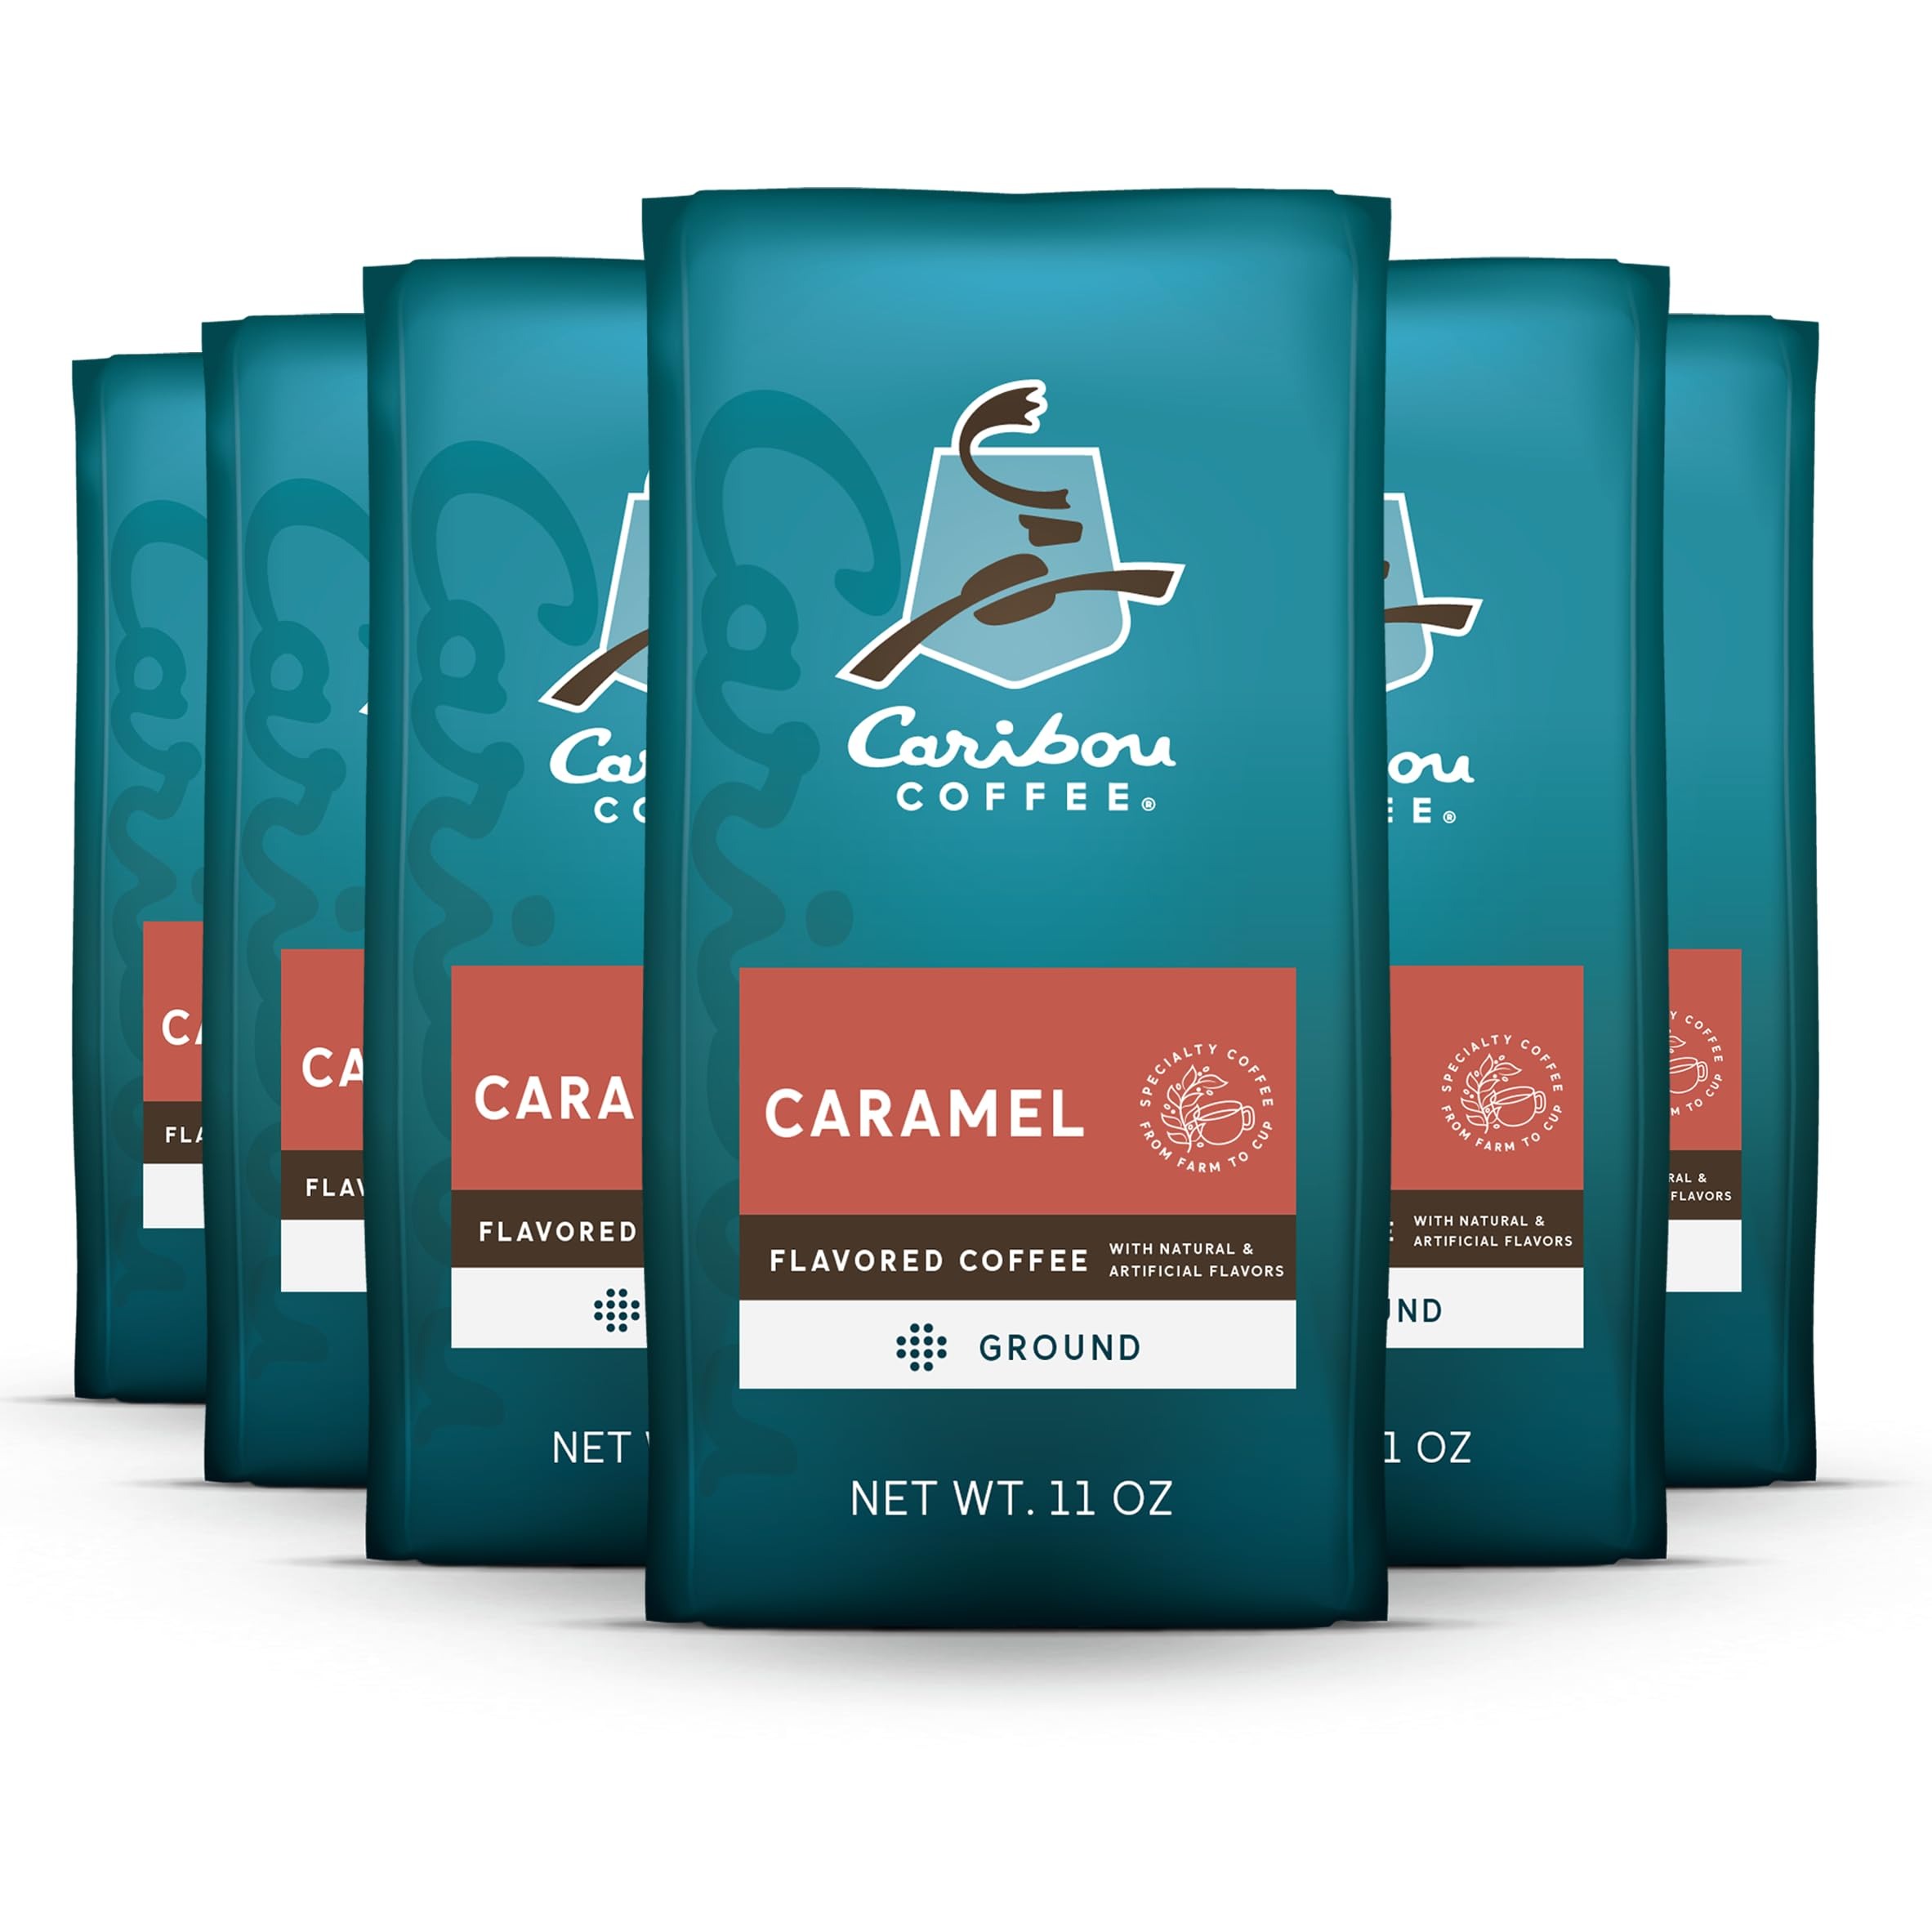
Item Name: Caribou Coffee, Medium Roast Ground Coffee - Caramel Flavored 66 Ounces (6 Bags of 11 Ounces)
Bullet Point 1: Contains six (6) 11 Ounce Bags of Caribou Coffee Caramel Flavored Ground Coffee.
Bullet Point 2: Flavor Notes: Caramel sweetness, medium body, mild acidity.
Bullet Point 3: Quality Ingredients: Rainforest Alliance certified, 100% Arabica coffee, small batch roasted and hand-packed in Minneapolis.
Bullet Point 4: Brewing Methods: Our ground coffee is formulated to make drip or a pour over in your Chemex. For other brewing methods - espresso, cold brew, or French press - consider our whole bean coffee and grinding at home.
Bullet Point 5: About Caribou Coffee: Coffee isn't just our business, it's our unrelenting passion. We love to roast it, brew it, smell it, and (DUH) drink it. But most of all, we love how it brings people together and inspires adventure, big and small.
Value: 66.0
Unit: Ounce

Price: 8.865